1991–92 European Cup

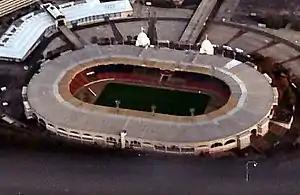
Wembley Stadium in London hosted the final.

The 1991–92 European Cup was the 37th season of the European Cup football club tournament. It was the first European Cup to have a group stage, from which the winning clubs progressed to the final. 1991–92 was the tournament's last edition before it was re-branded as the UEFA Champions League.